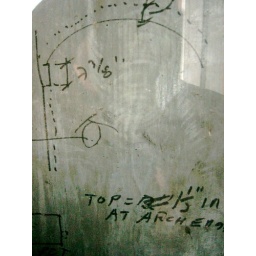
Builders' construction notes on an inside wall. From the ground floor of the Hillside Village complex, under construction.